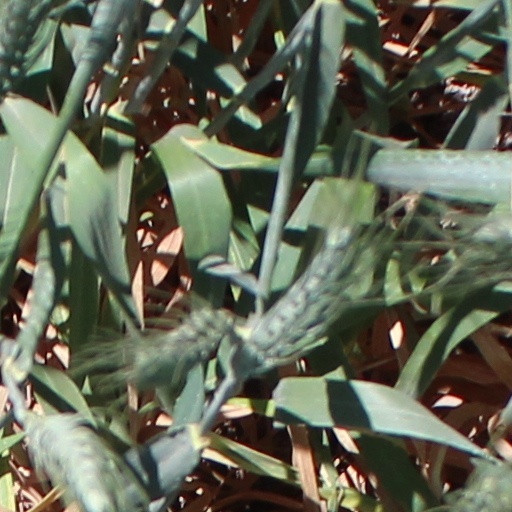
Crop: wheat